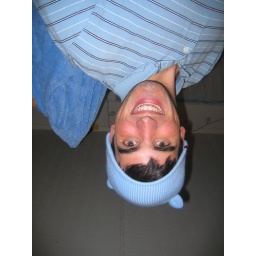
Karl is cute in Annie's hat